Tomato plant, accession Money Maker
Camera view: bottom (45 deg); turntable rotation: 300 degrees
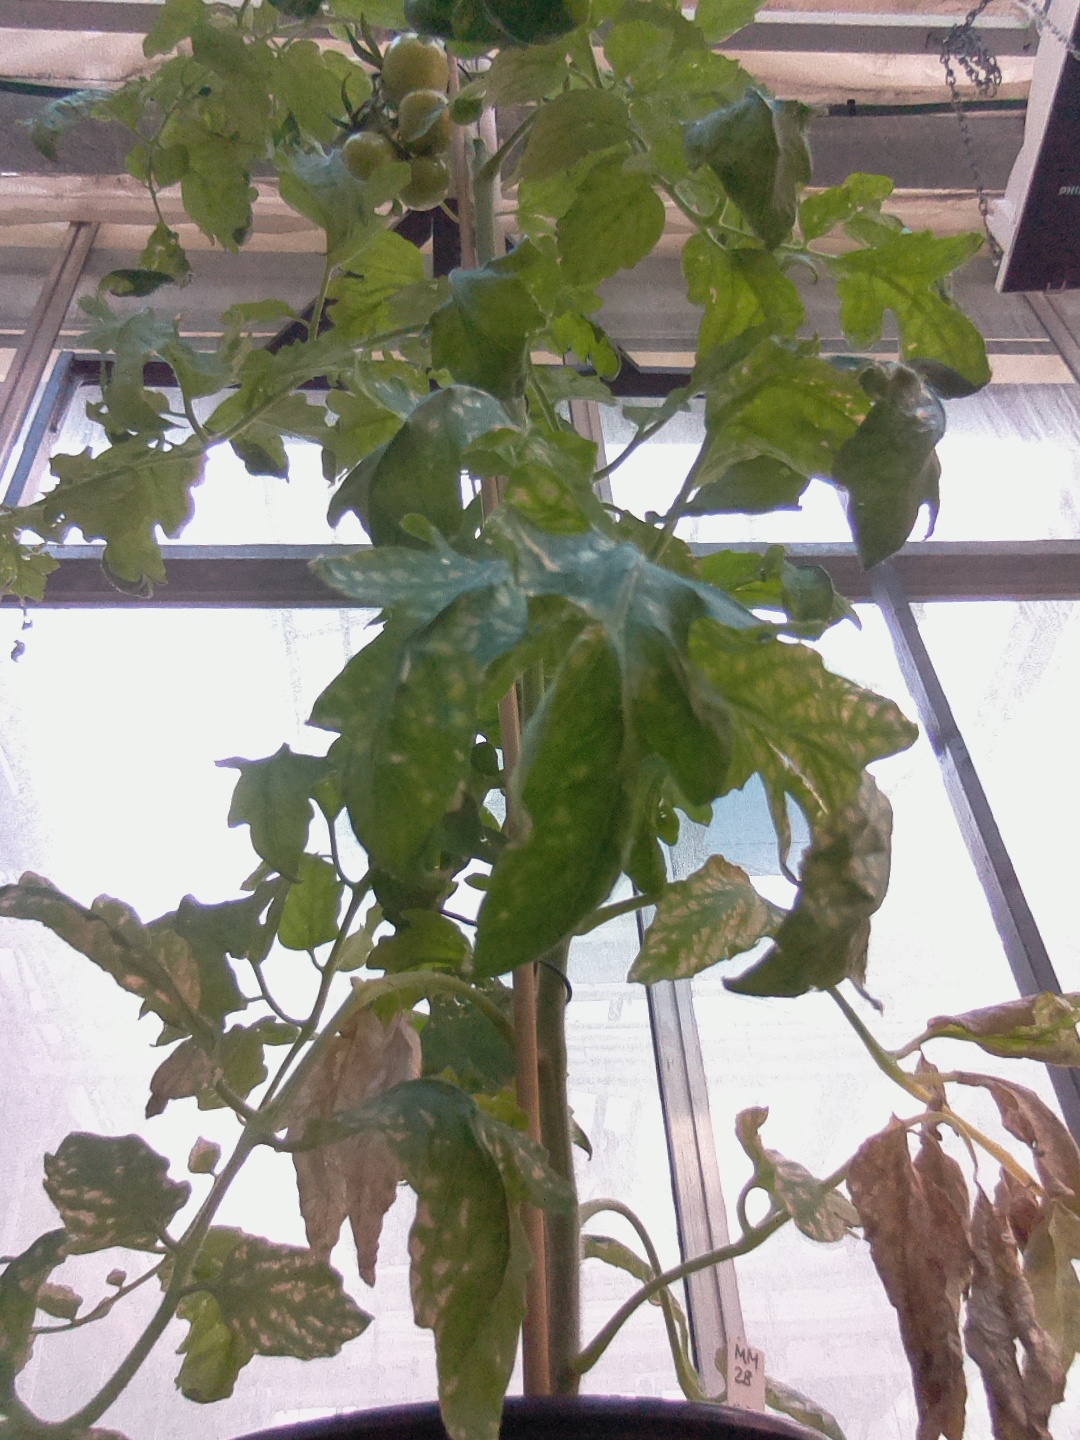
BBCH growth stage 74: 40%-50% of final fruit size